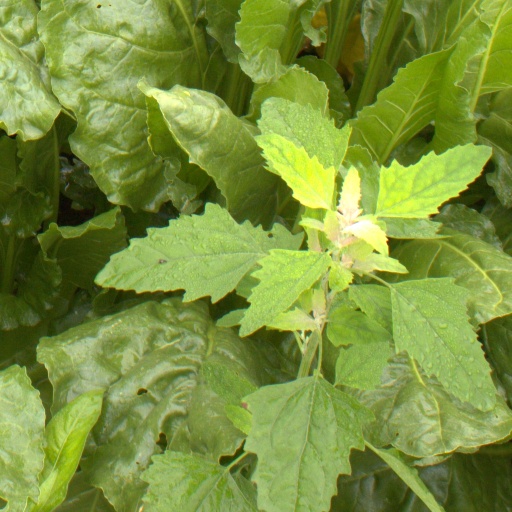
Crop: sugar beet